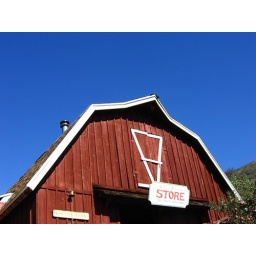
red barn in Yucaipa, California